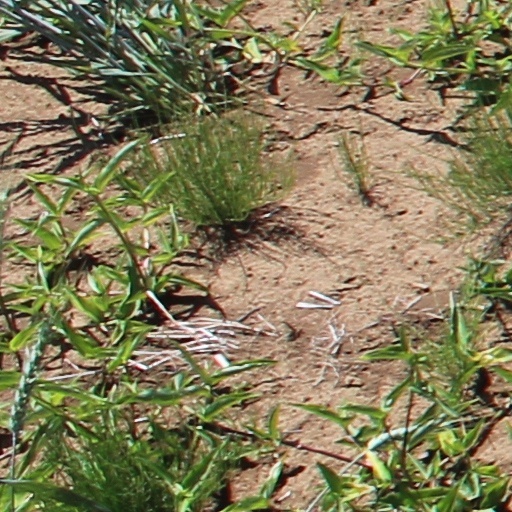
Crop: wheat